Matsuyama City General Community Center

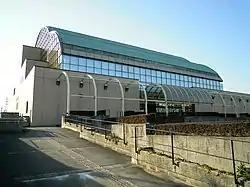

Matsuyama City General Community Center is an arena in Matsuyama, Ehime, Japan. It is the home arena of the Ehime Orange Vikings of the B.League, Japan's professional basketball league.